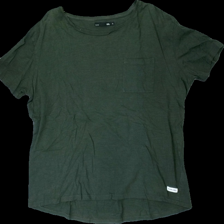
View: front
Type: T-shirt
Category: Men
Brand: Lager 157
Colors: Green
Material: 100% cotton
Cut: Regular
Size: XL
Season: All
Stains: Major
Holes: Minor
Damage: hål
Damage location: middle center
Damage 2 location: middle right
Damage 3 location: bottom center
Price range: <50
Recommended usage: Export
Description: grön t-shirt med litet hål fram, solblekt på vissa ställen